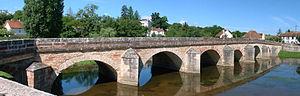
Guillon (Yonne)
Guillon-Terre-Plaine est une commune nouvelle située dans le département de l'Yonne, en région Bourgogne-Franche-Comté, créée le 1ᵉʳ janvier 2019.
Guillon est une ancienne commune française située dans le département de l'Yonne en région Bourgogne-Franche-Comté. Le 1ᵉʳ janvier 2019, elle devient commune déléguée de Guillon-Terre-Plaine.